Byzantine churches at Sardis

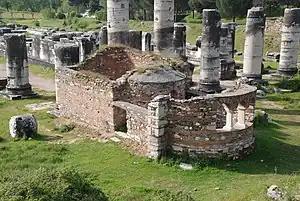
"Church M", a Byzantine style mortuary chapel, sits atop the ruins of the Temple of Artemis.

"Church M" was a small, fourth-century mortuary chapel and the earliest extant Christian church at Sardis built on the abandoned grounds of the Hellenistic Greek Temple of Artemis on the Acropolis. It was discovered in the early 1900s by renowned professor of Art and Archaeology at Princeton, Howard Crosby Butler (1872-1922) on the First Sardis Expedition. Its close proximity to Church EA suggests an attempt at urban expansion through the creation of a ‘Christian quarter’ outside the walls of Sardis.